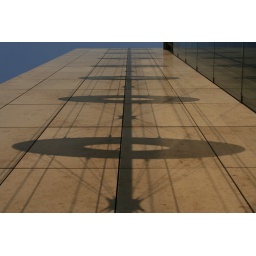
The shadow cast by a glass sculpture outside a building on Fenchurch Street.